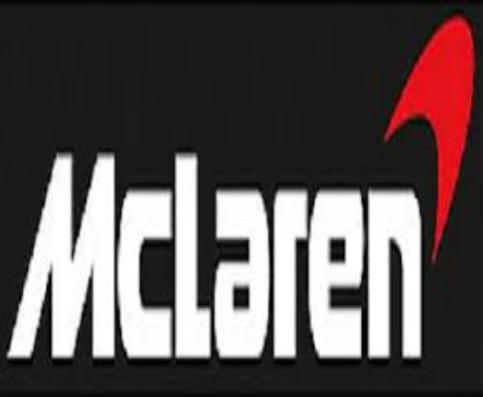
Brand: mclaren
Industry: Transportation